James E. Brown III

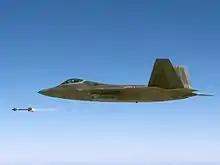
Flying Raptor 4007, JB Brown launches an AIM-9 missile

In 2002, after eight years with F-117 program, Brown transferred to the F-22 Raptor. In this new role, he evaluated updated versions of the avionics software and improved the pilot-vehicle interface. On November 22, 2002, Brown flew the mission that completed all Pentagon-mandated flight test goals needed to start the next phase of the program. On this mission, Brown fired an AIM-9M Sidewinder missile at a supersonic QF-4 unmanned drone flying several miles directly ahead of the F-22. The unarmed missile passed close enough to the target to be assessed a lethal hit, satisfying the criteria needed to start the Dedicated Initial Operational Test & Evaluation (DIOTE) phase the following year.